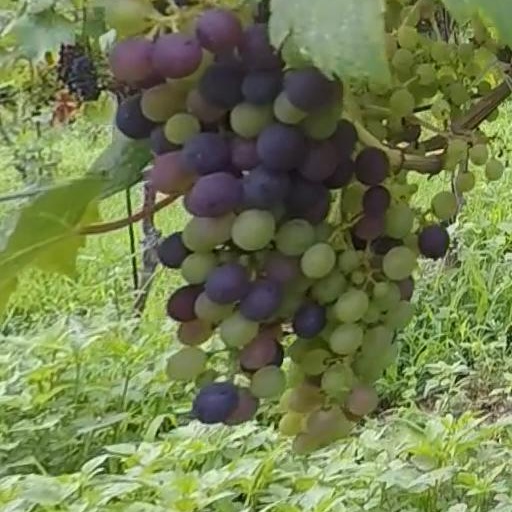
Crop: grape